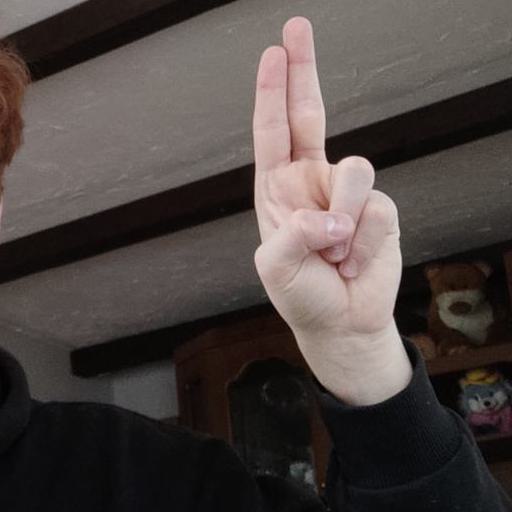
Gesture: two_up